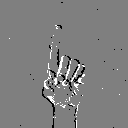
ASL letter: d